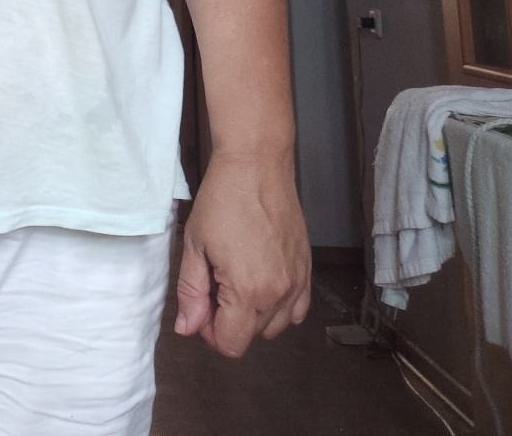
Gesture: no_gesture